Dehenna Davison

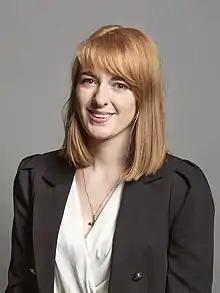
Official portrait, 2019

Dehenna Sheridan Davison (born 27 July 1993) is a British former Conservative Party politician and broadcaster. She served as the Member of Parliament (MP) for Bishop Auckland from 2019 to 2024. She served as Parliamentary Under-Secretary of State for Levelling Up between September 2022 and September 2023.